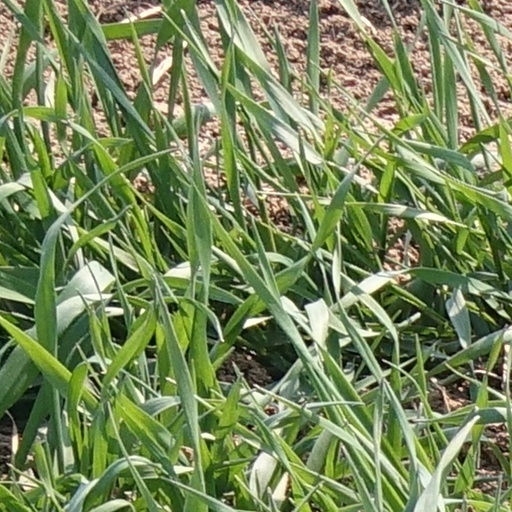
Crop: wheat